2006 Football League Championship play-off final

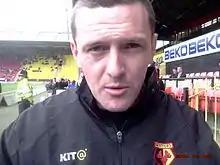
Aidy Boothroyd "(pictured in 2005)" had left Leeds United to manage Watford.

Leeds United were making their second play-off final appearance: they had lost 2–1 in a replay of the 1987 final to Charlton Athletic after the two legs ended in an aggregate draw. Watford had also previously participated in one play-off final, having beaten Bolton Wanderers 2–0 at the old Wembley Stadium in the 1999 final. During the regular season, the match between the two teams at Vicarage Road in October 2005 was a goalless draw, while Leeds won the return fixture at Elland Road 2–1 the following February. Watford's King was the Championship's leading scorer with 21 goals; his team-mate Darius Henderson was the second-highest scorer with 15. David Healy and Hulse were the top marksmen for Leeds, with 12 each, followed by Robbie Blake on 11. Leeds United had last played in the top tier of English football in the 2003–04 season, when they were relegated after finishing nineteenth in the league. Watford had played in the Championship since being relegated from the Premiership in the 1999–2000 season. Boothroyd was the first-team coach at Leeds United until he left in March 2005 to take the Watford manager's role. In doing so, at the age of 34, he became the youngest manager in the Football League. His playing career had been ended while he was at Peterborough United when he suffered a broken leg in a tackle by Shaun Derry, then playing for Notts County; Derry was in the starting line-up for Leeds for the play-off final. Boothroyd had been promoted from academy football by the Leeds manager Kevin Blackwell, who himself had experienced failure in the play-off final three years earlier. Then, he was assistant to Neil Warnock whose Sheffield United team lost 3–0 to Wolverhampton Wanderers.